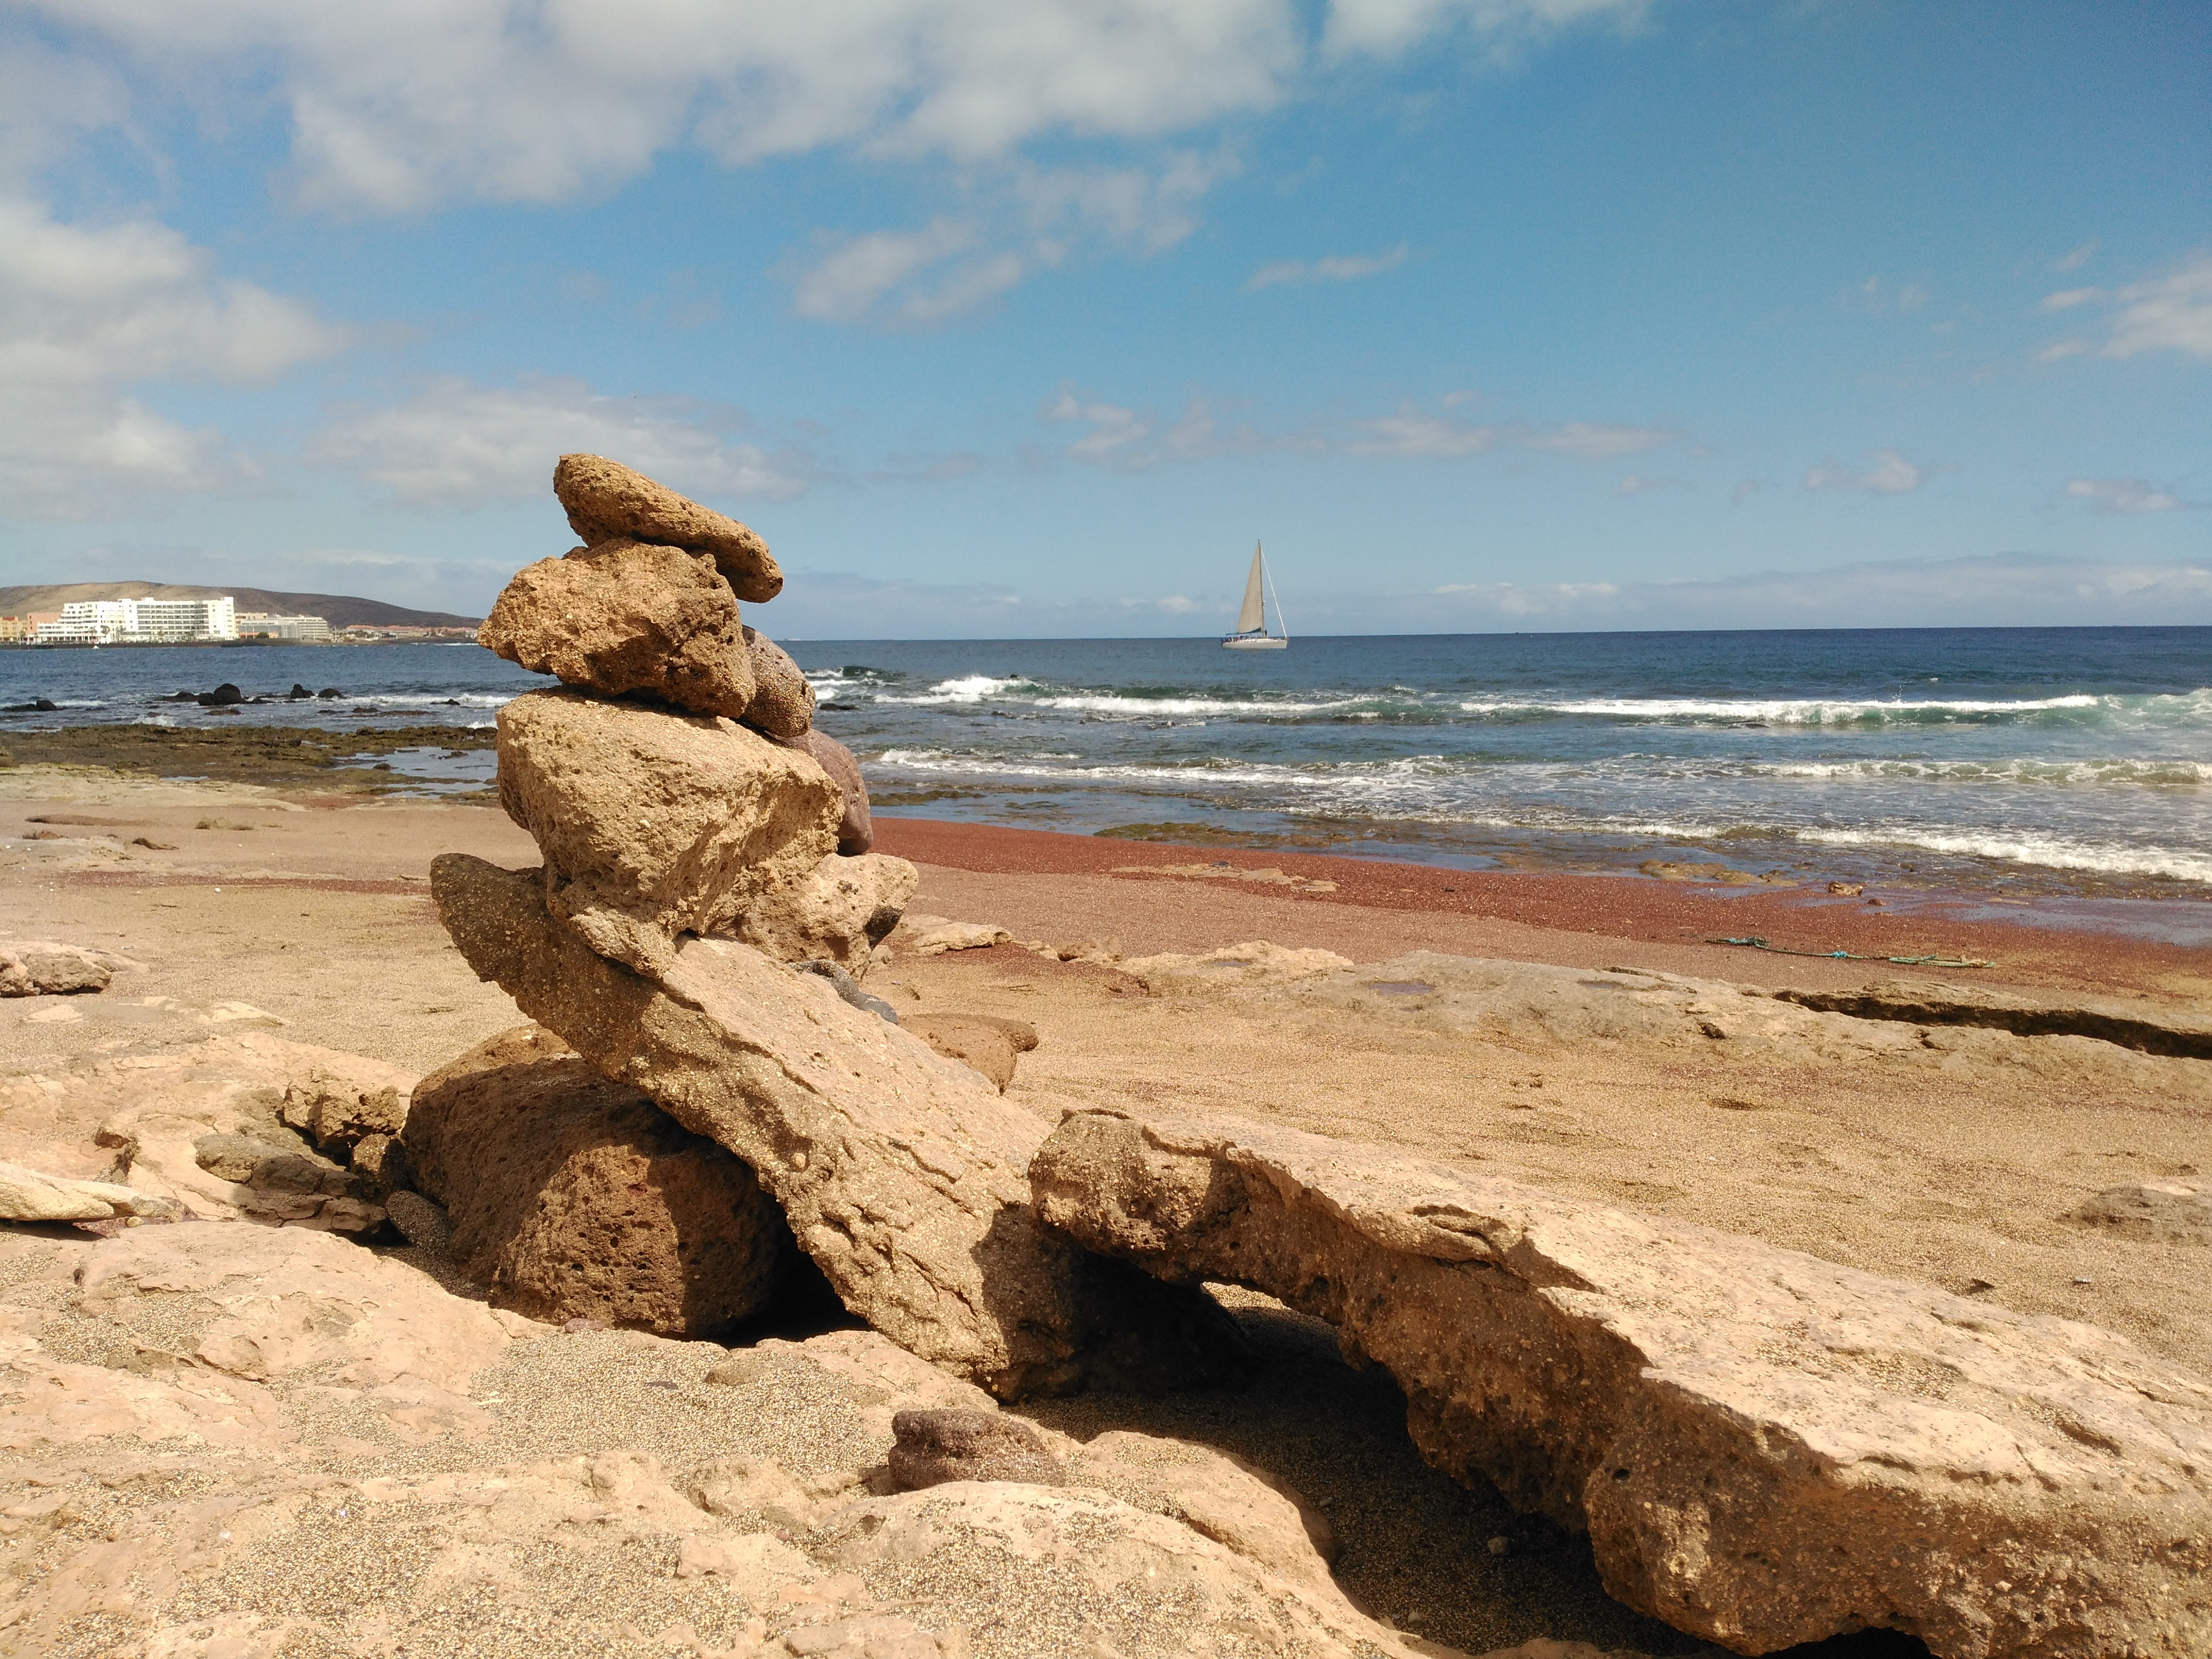
beach, sea, coast, sand, rock, ocean, horizon, sky, boat, shore, wave, vacation, cliff, cove, pyramid, bay, terrain, material, body of water, stones, waves, clouds, composition, costa, tenerife, cape, the m dano